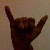
The image shows a hand gesture representing the letter 'Y' in Indian Sign Language.